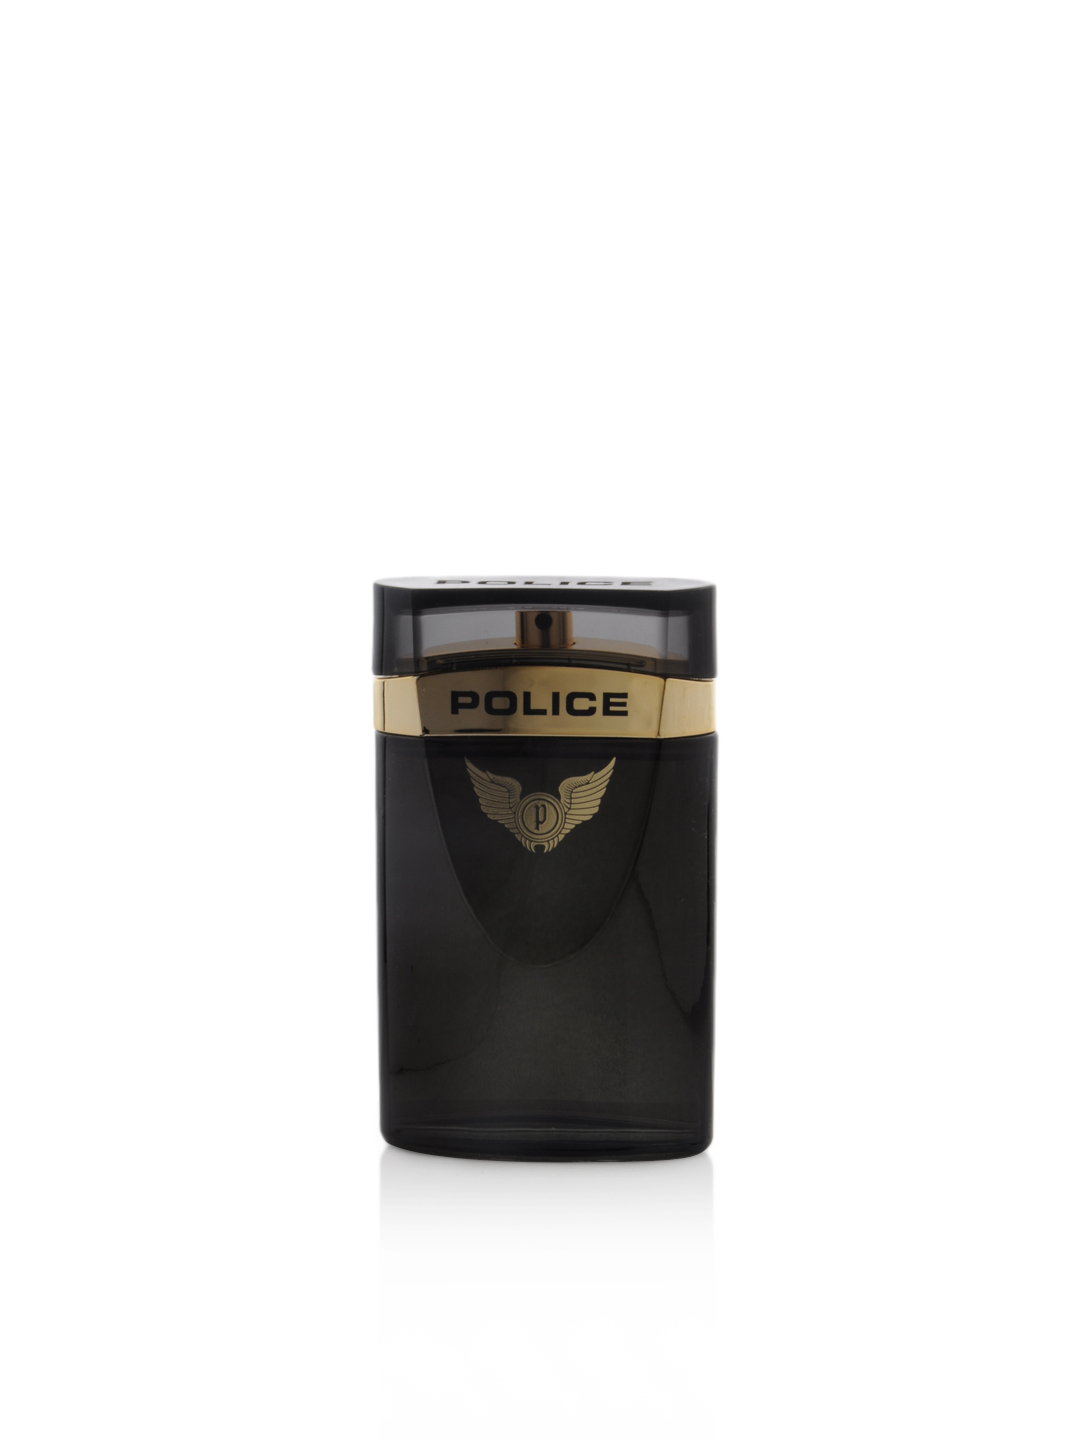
Police Women Wings Perfume
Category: Personal Care / Fragrance / Perfume and Body Mist
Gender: Women
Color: Gold
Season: Spring 2017
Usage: Casual